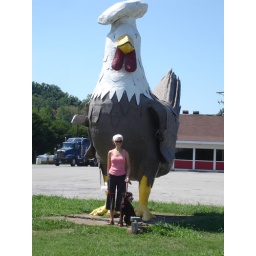
A big chicken at a truck stop in Kentucky.